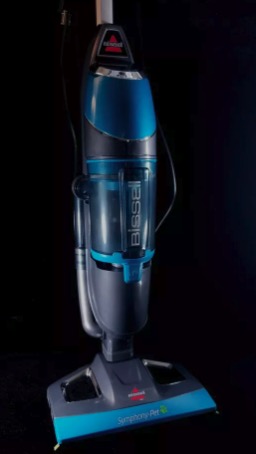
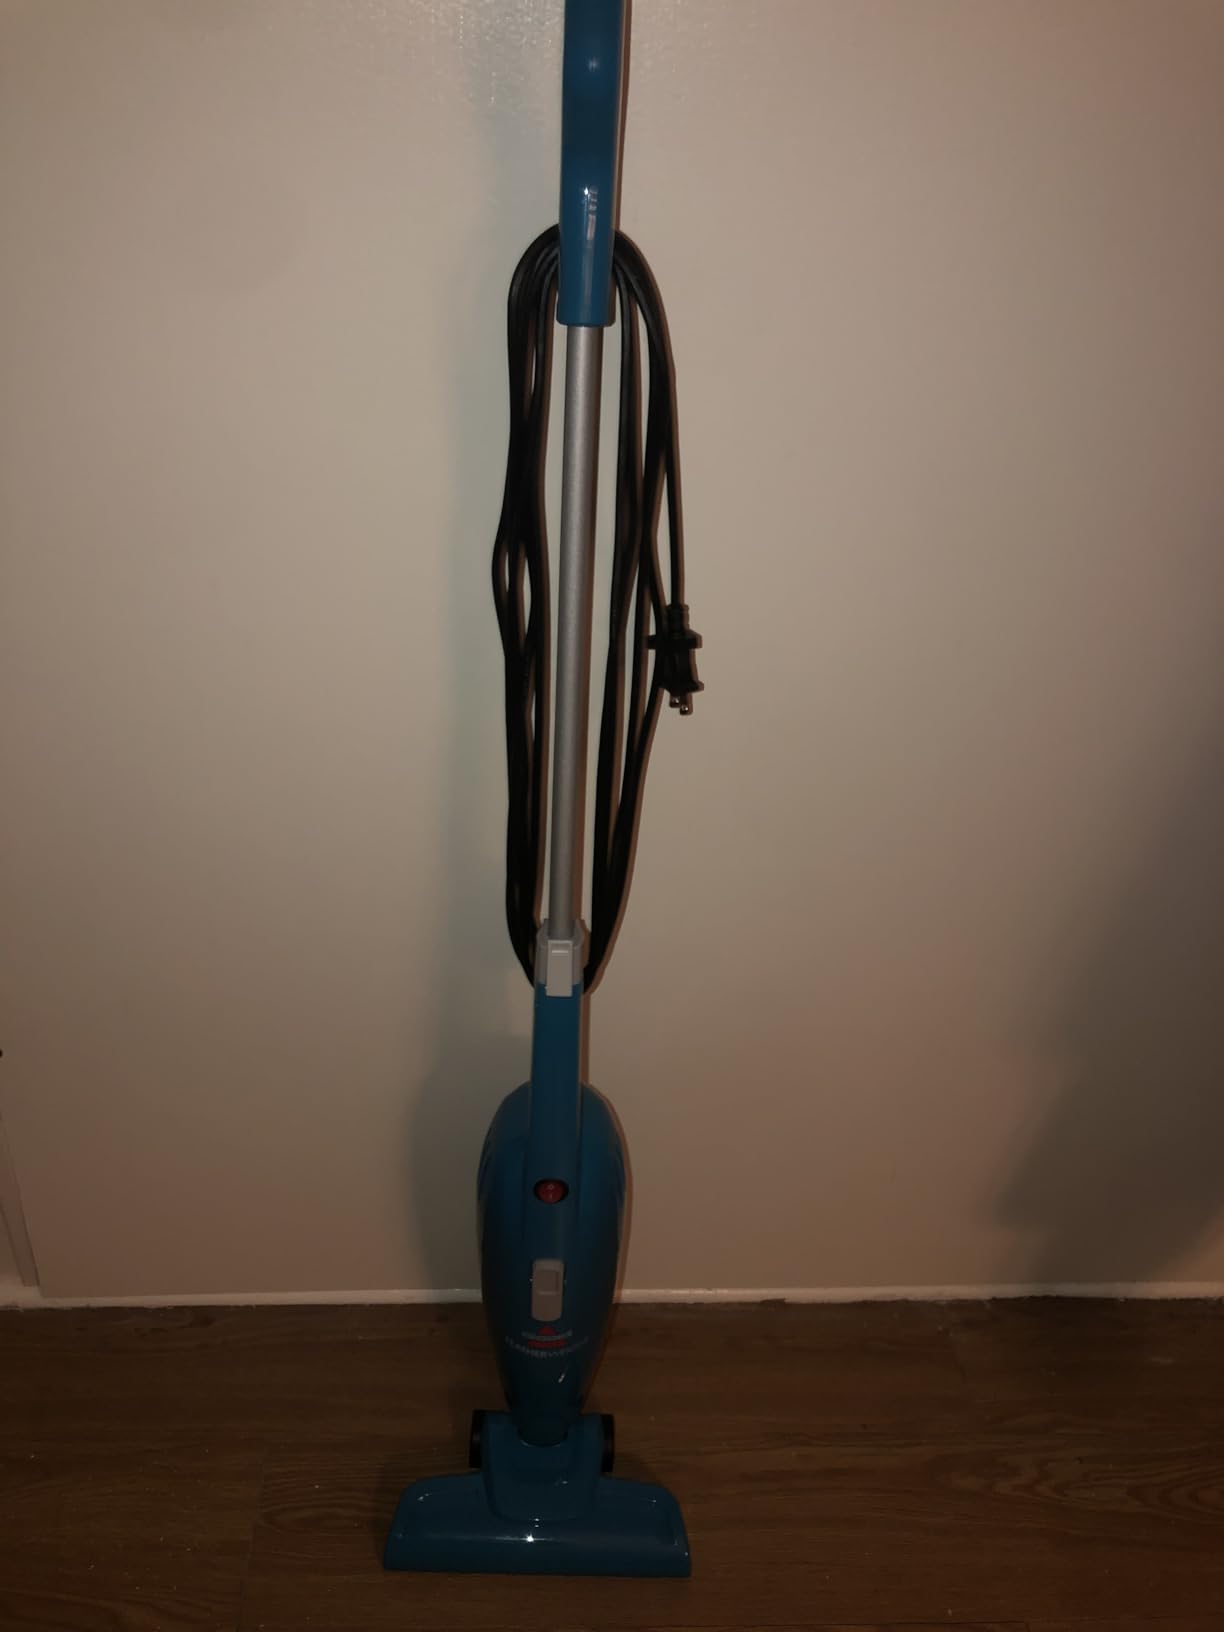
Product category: items_vacuum
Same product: no